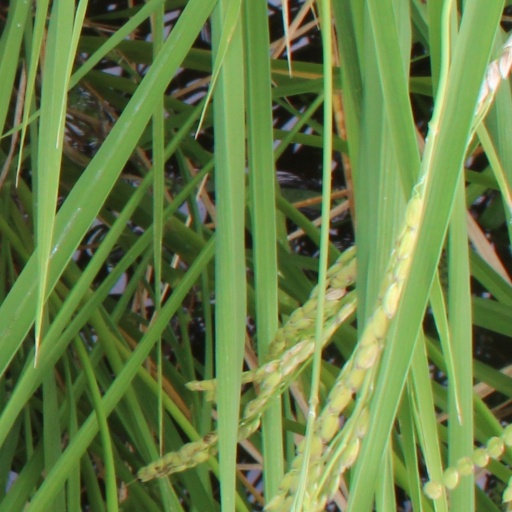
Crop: rice